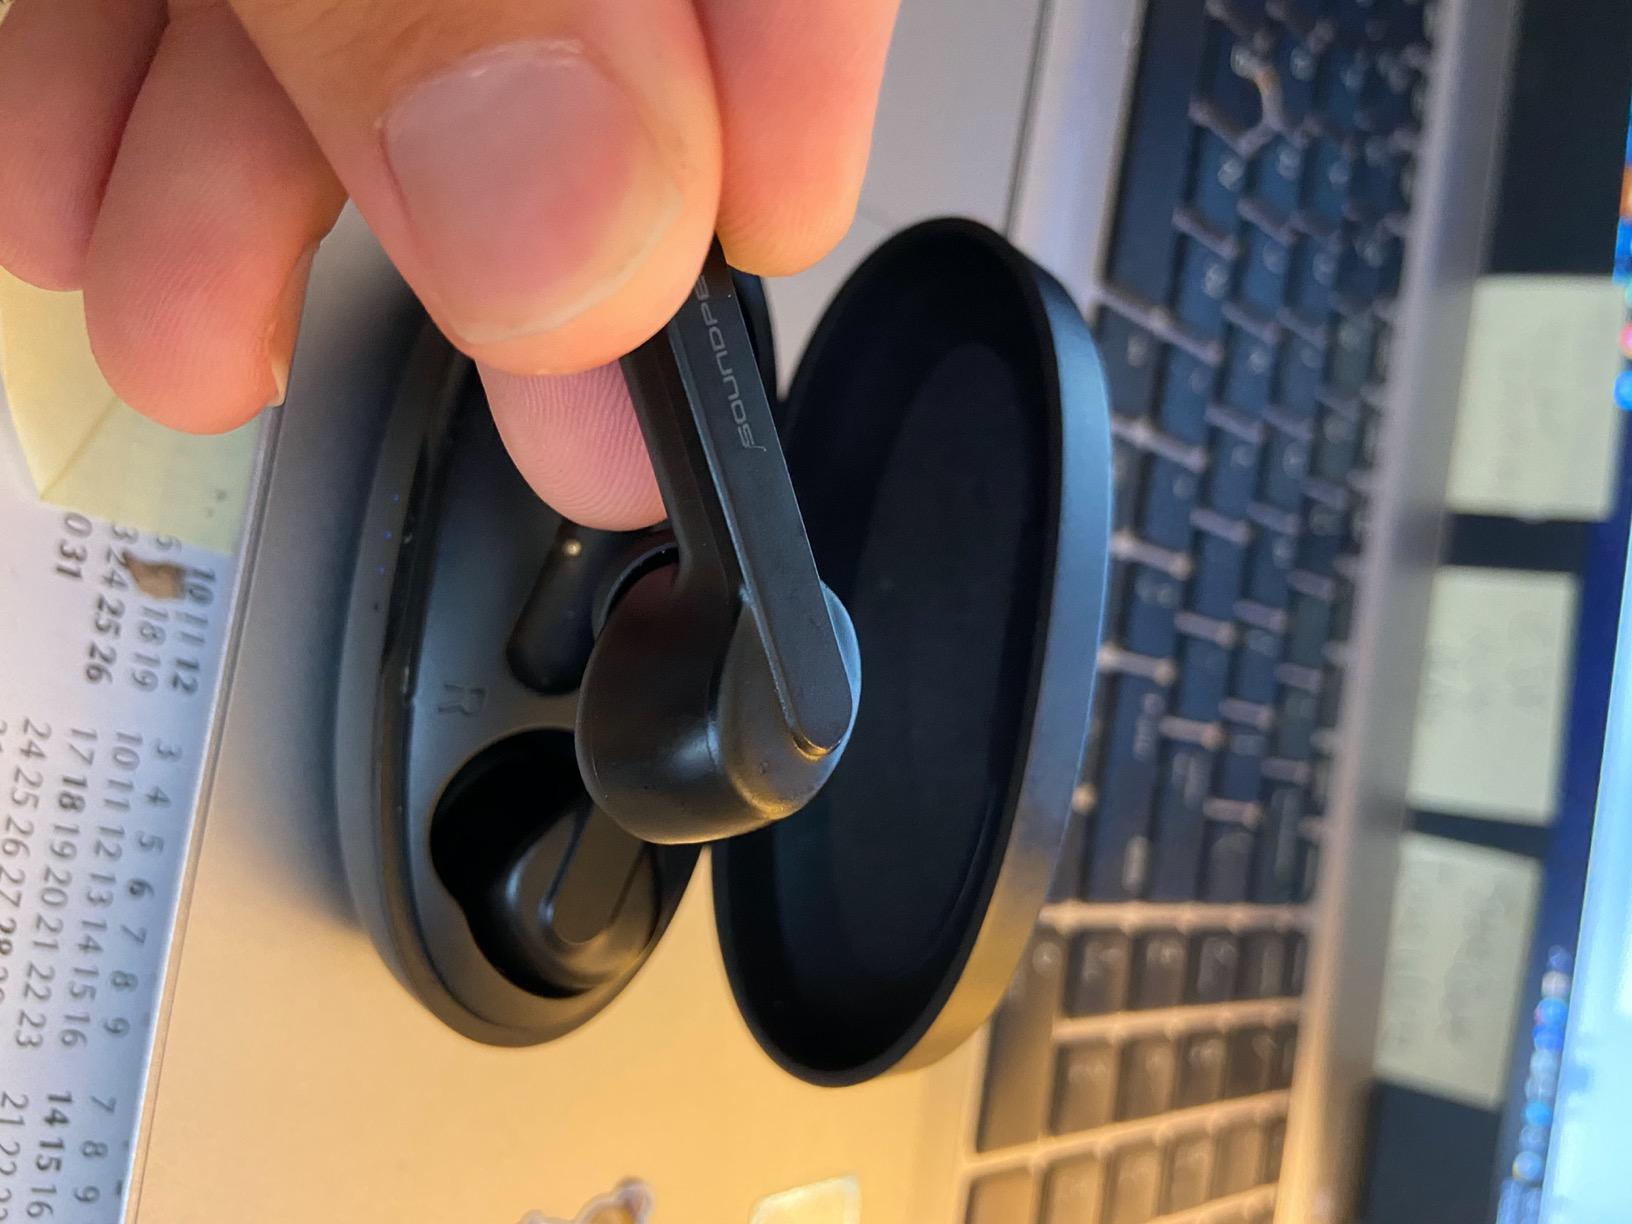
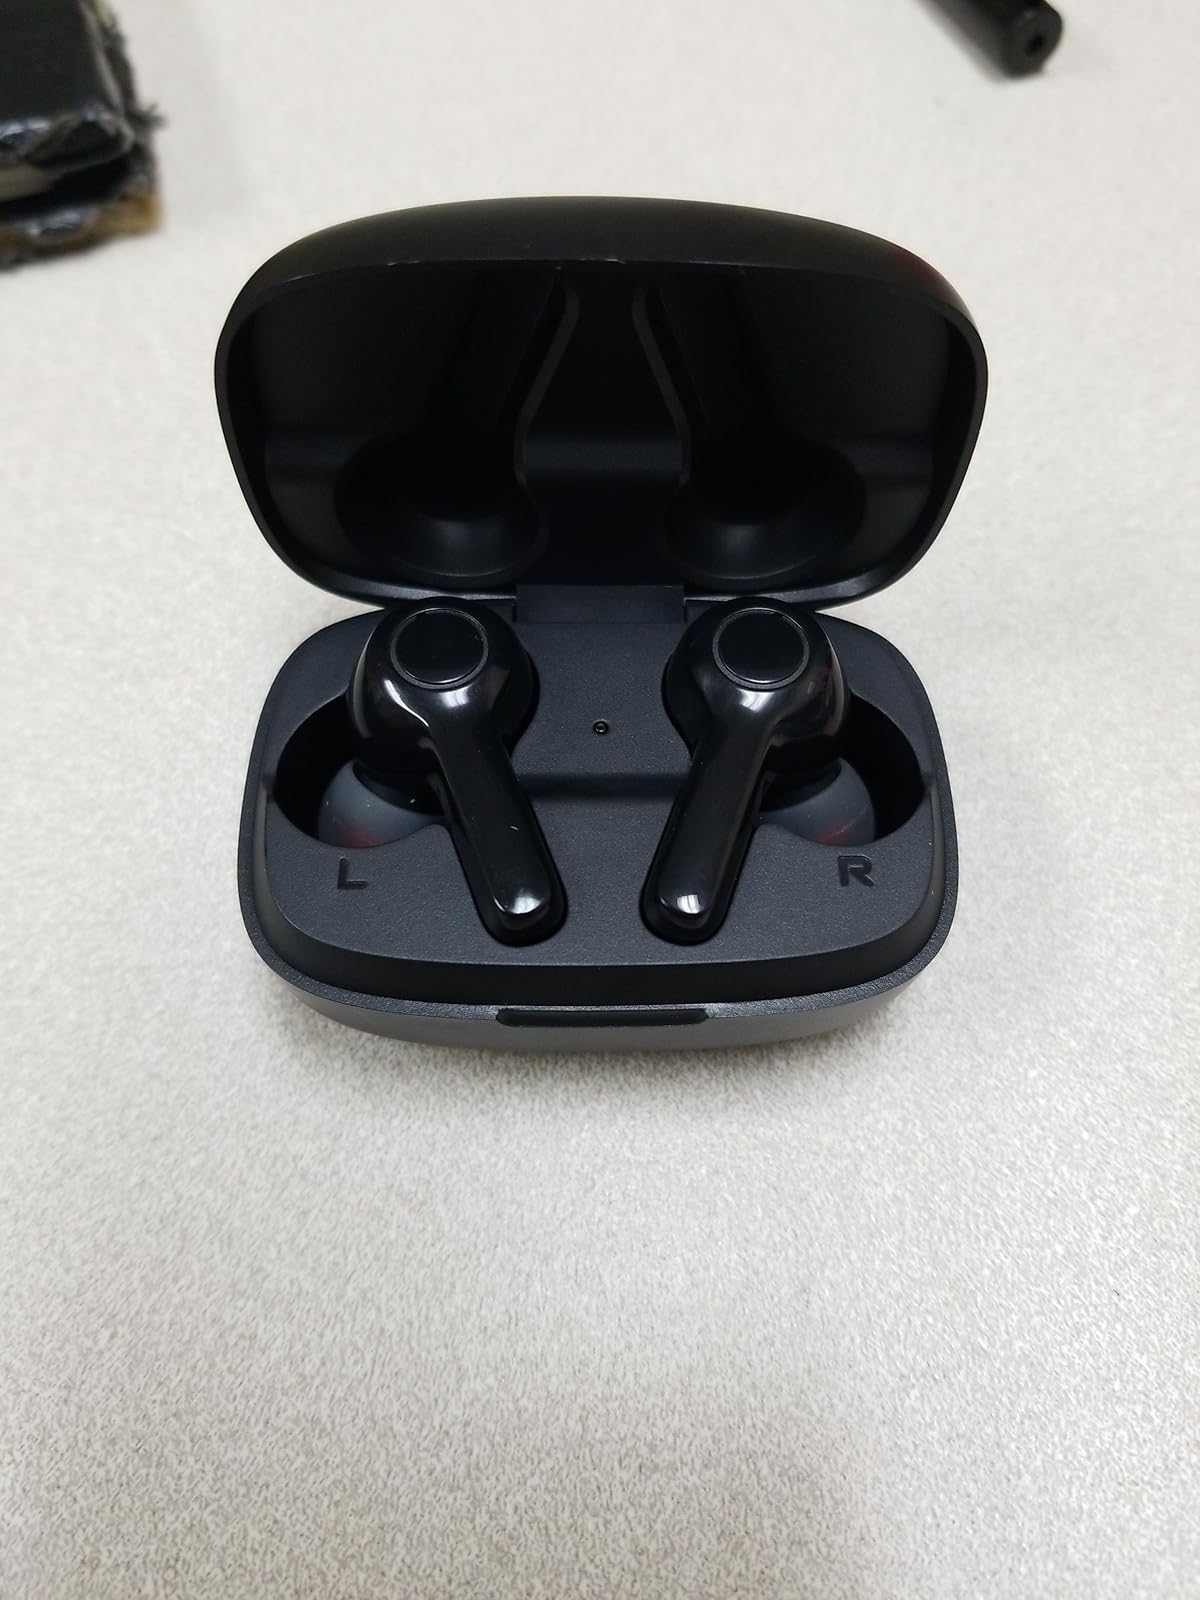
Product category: earbuds
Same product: no